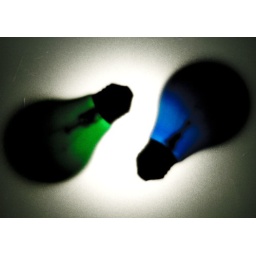
view from under my frosted glass desk